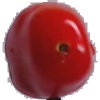
Label: Tomato 2